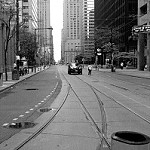
Scene: Outdoor